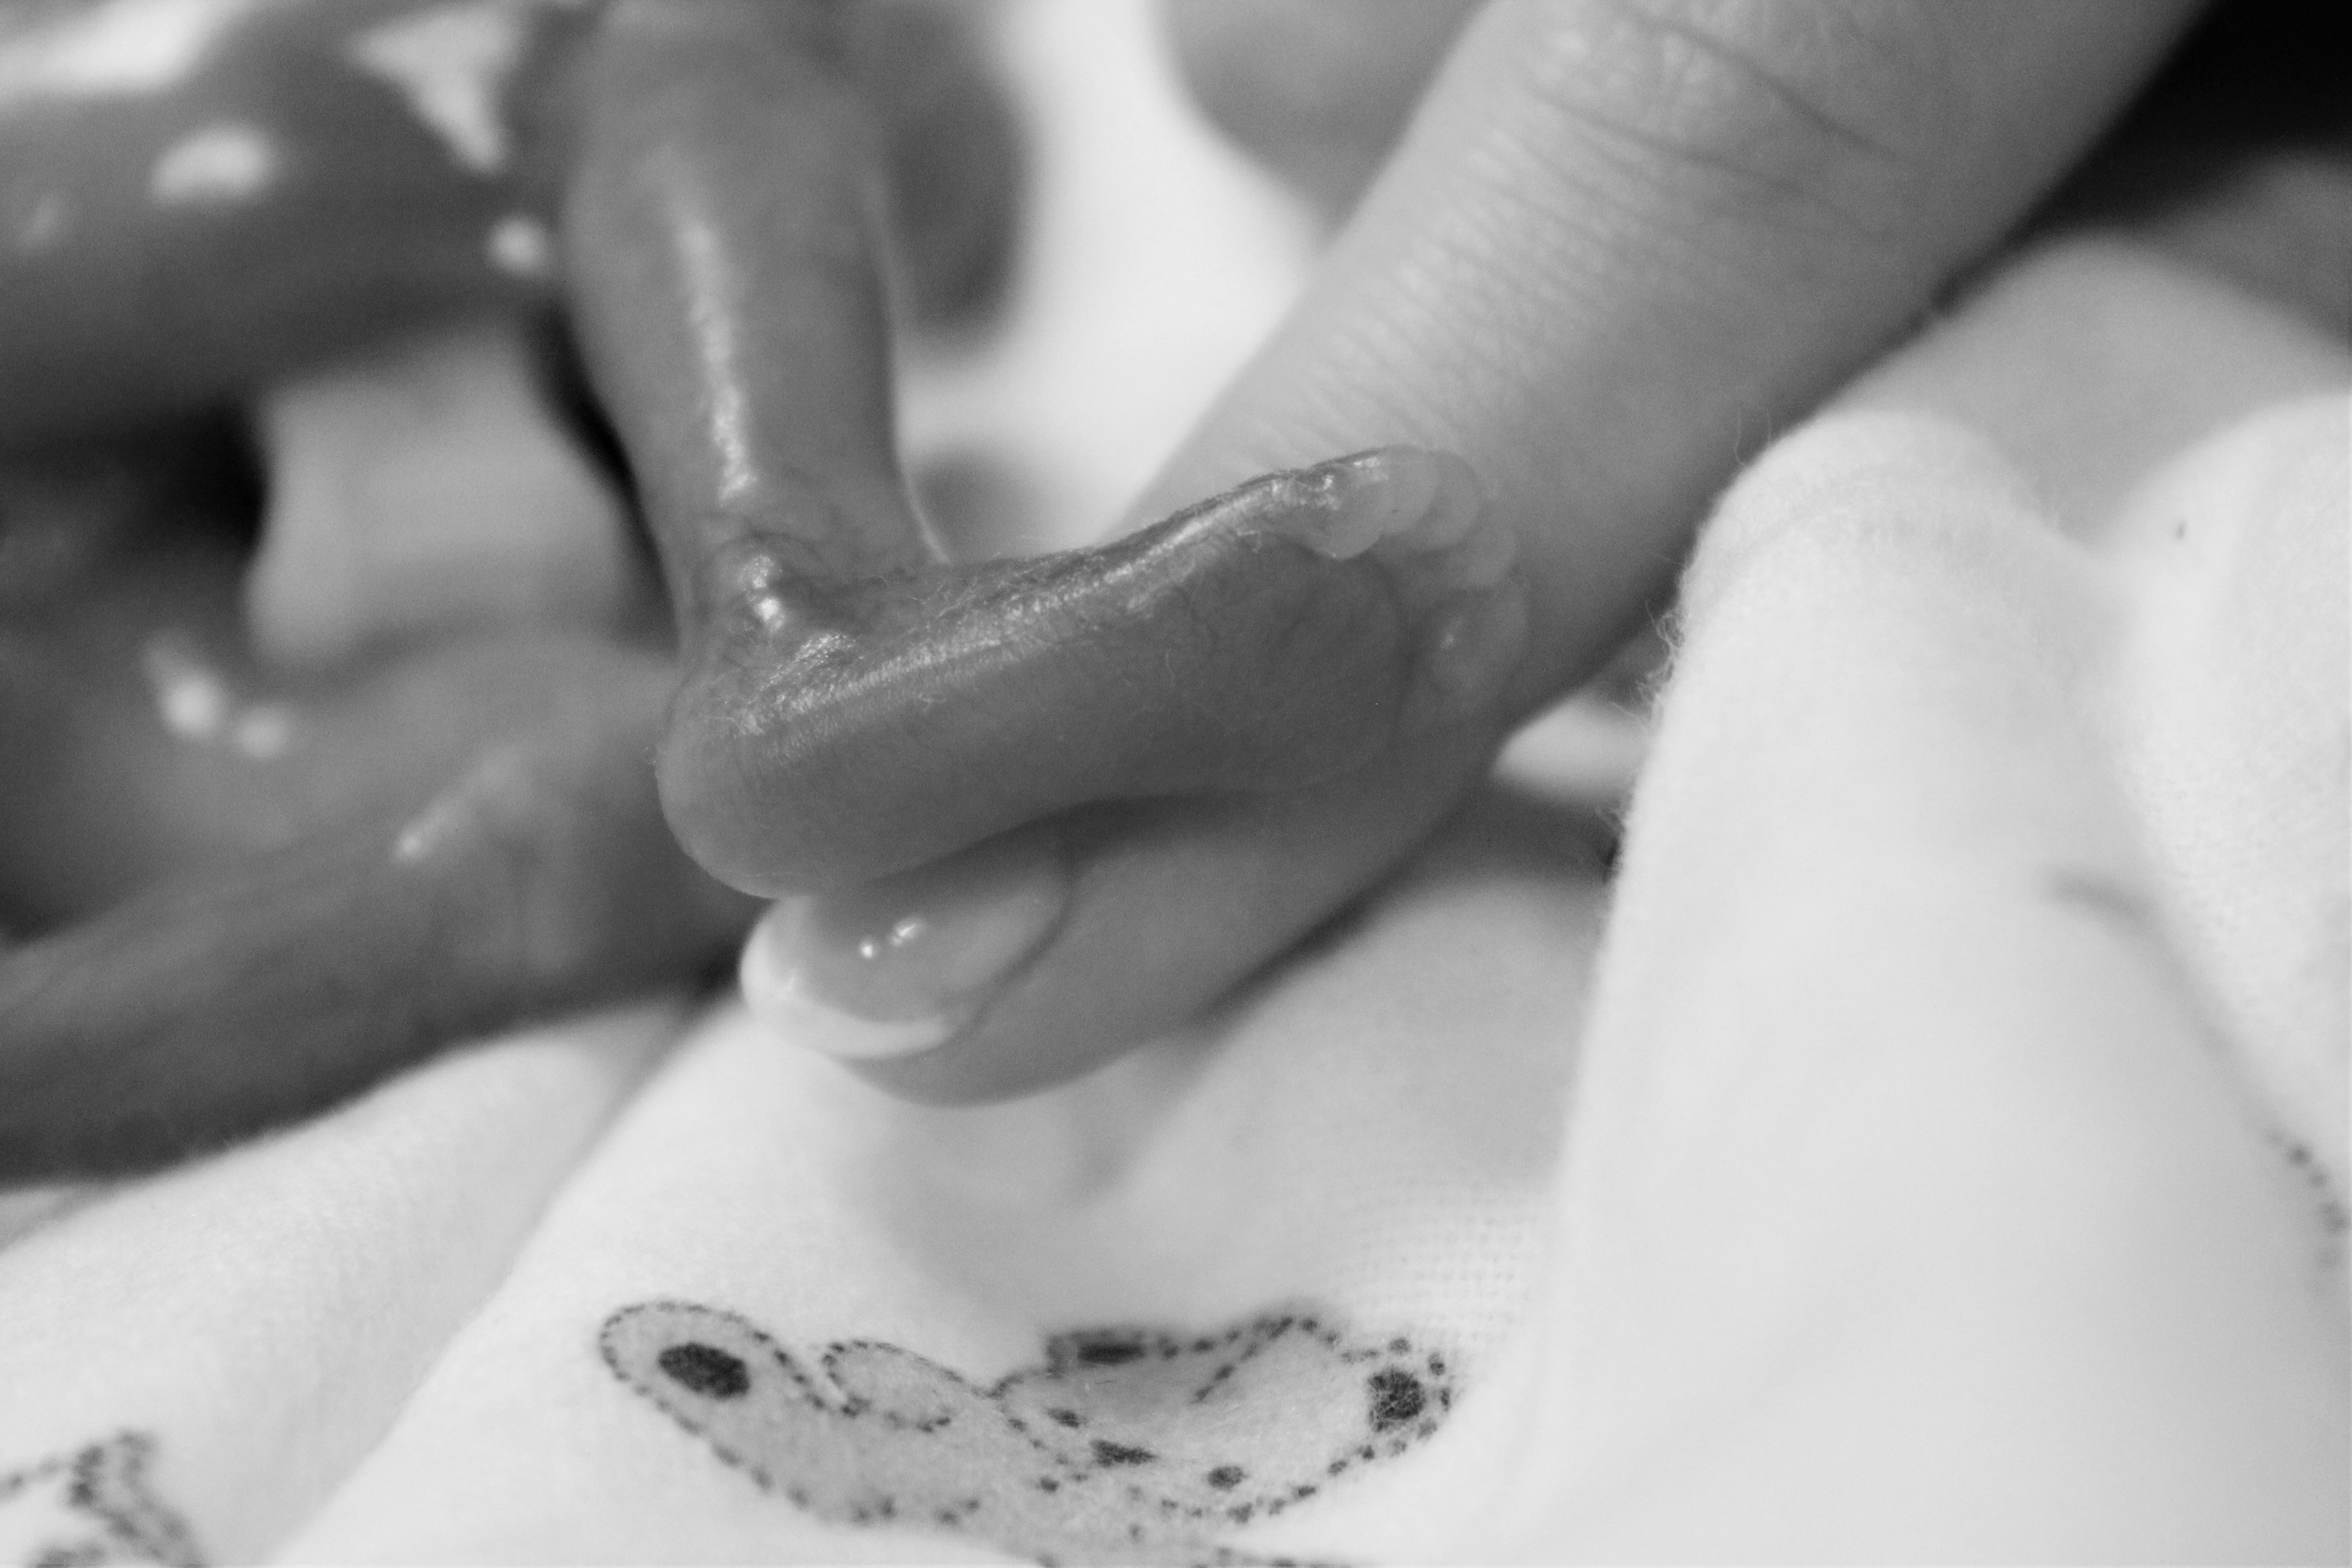
hand, black and white, white, photography, ring, finger, black, monochrome, arm, bride, close up, loss, grief, interaction, fetus, monochrome photography, unborn, miscarriage, stillborn, stillborn baby, stillbirth, unborn baby, pregnancy loss, baby loss